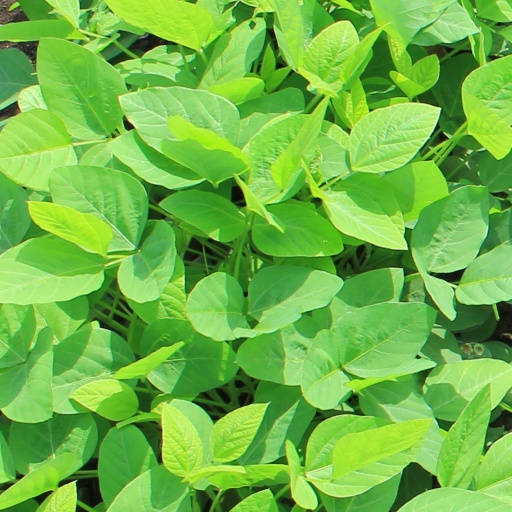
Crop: soybean